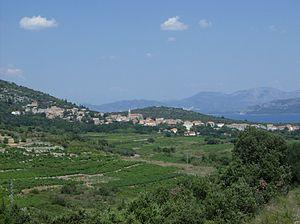
Janjina est un village et une municipalité située dans le comitat de Dubrovnik-Neretva, en Croatie. Au recensement de 2001, la municipalité comptait 593 habitants, dont 97,64 % de Croates et le village seul comptait 256 habitants.